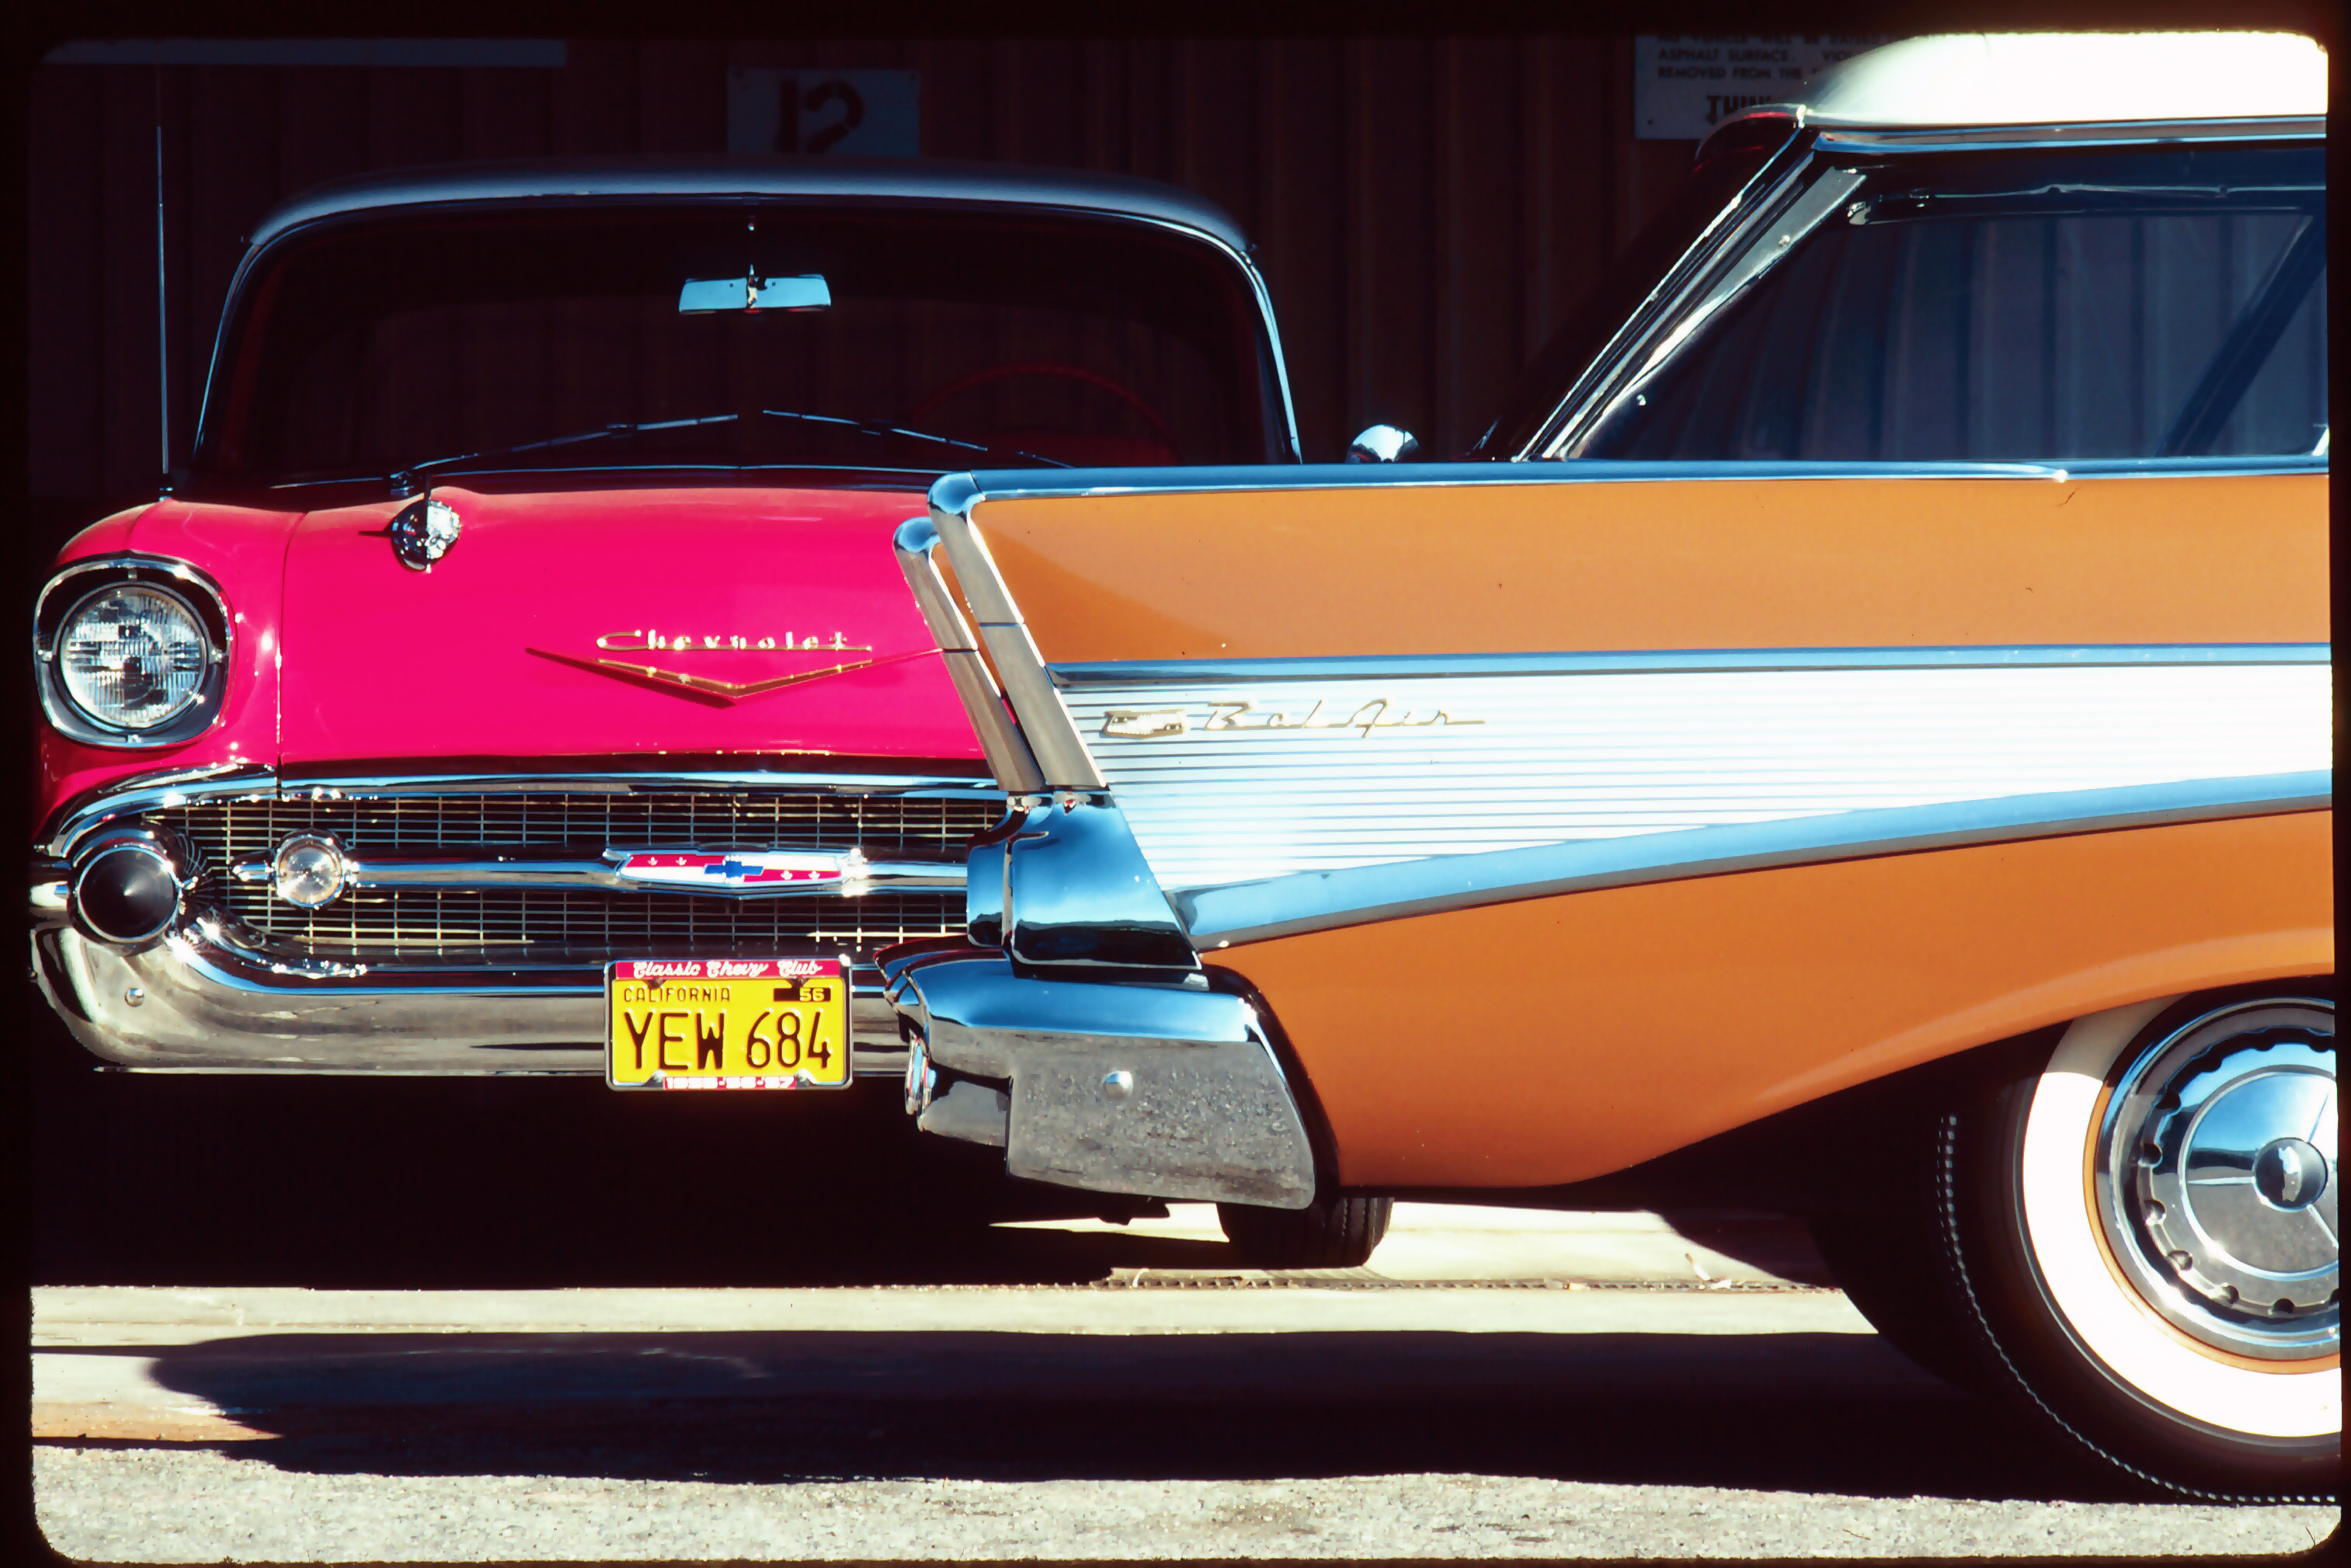
car, vehicle, motor vehicle, vintage car, sedan, classic, convertible, antique car, hot rod, auto show, land vehicle, automobile make, automotive exterior, automotive design, luxury vehicle, full size car, chevrolet bel air